Cold War (1979–1985)

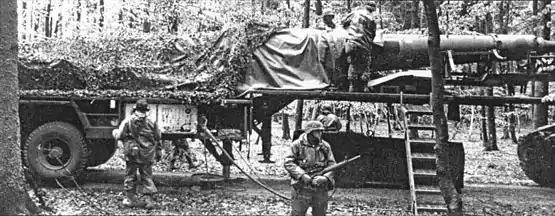
Pershing II intermediate-range ballistic missile on an erector launcher in Germany.

In 1981, the Chairman of the KGB, Yuri Andropov, and General Secretary Leonid Brezhnev launched the largest ever Soviet intelligence gathering campaign, Operation RYAN (Russian: "Raketno Yadernoye Napadenie (Ракетно ядерное нападение)", meaning "nuclear missile attack"). The purpose of this exercise was to deploy operatives to collect as much information as possible on the possibility of a nuclear first strike from the U.S. or other NATO powers.